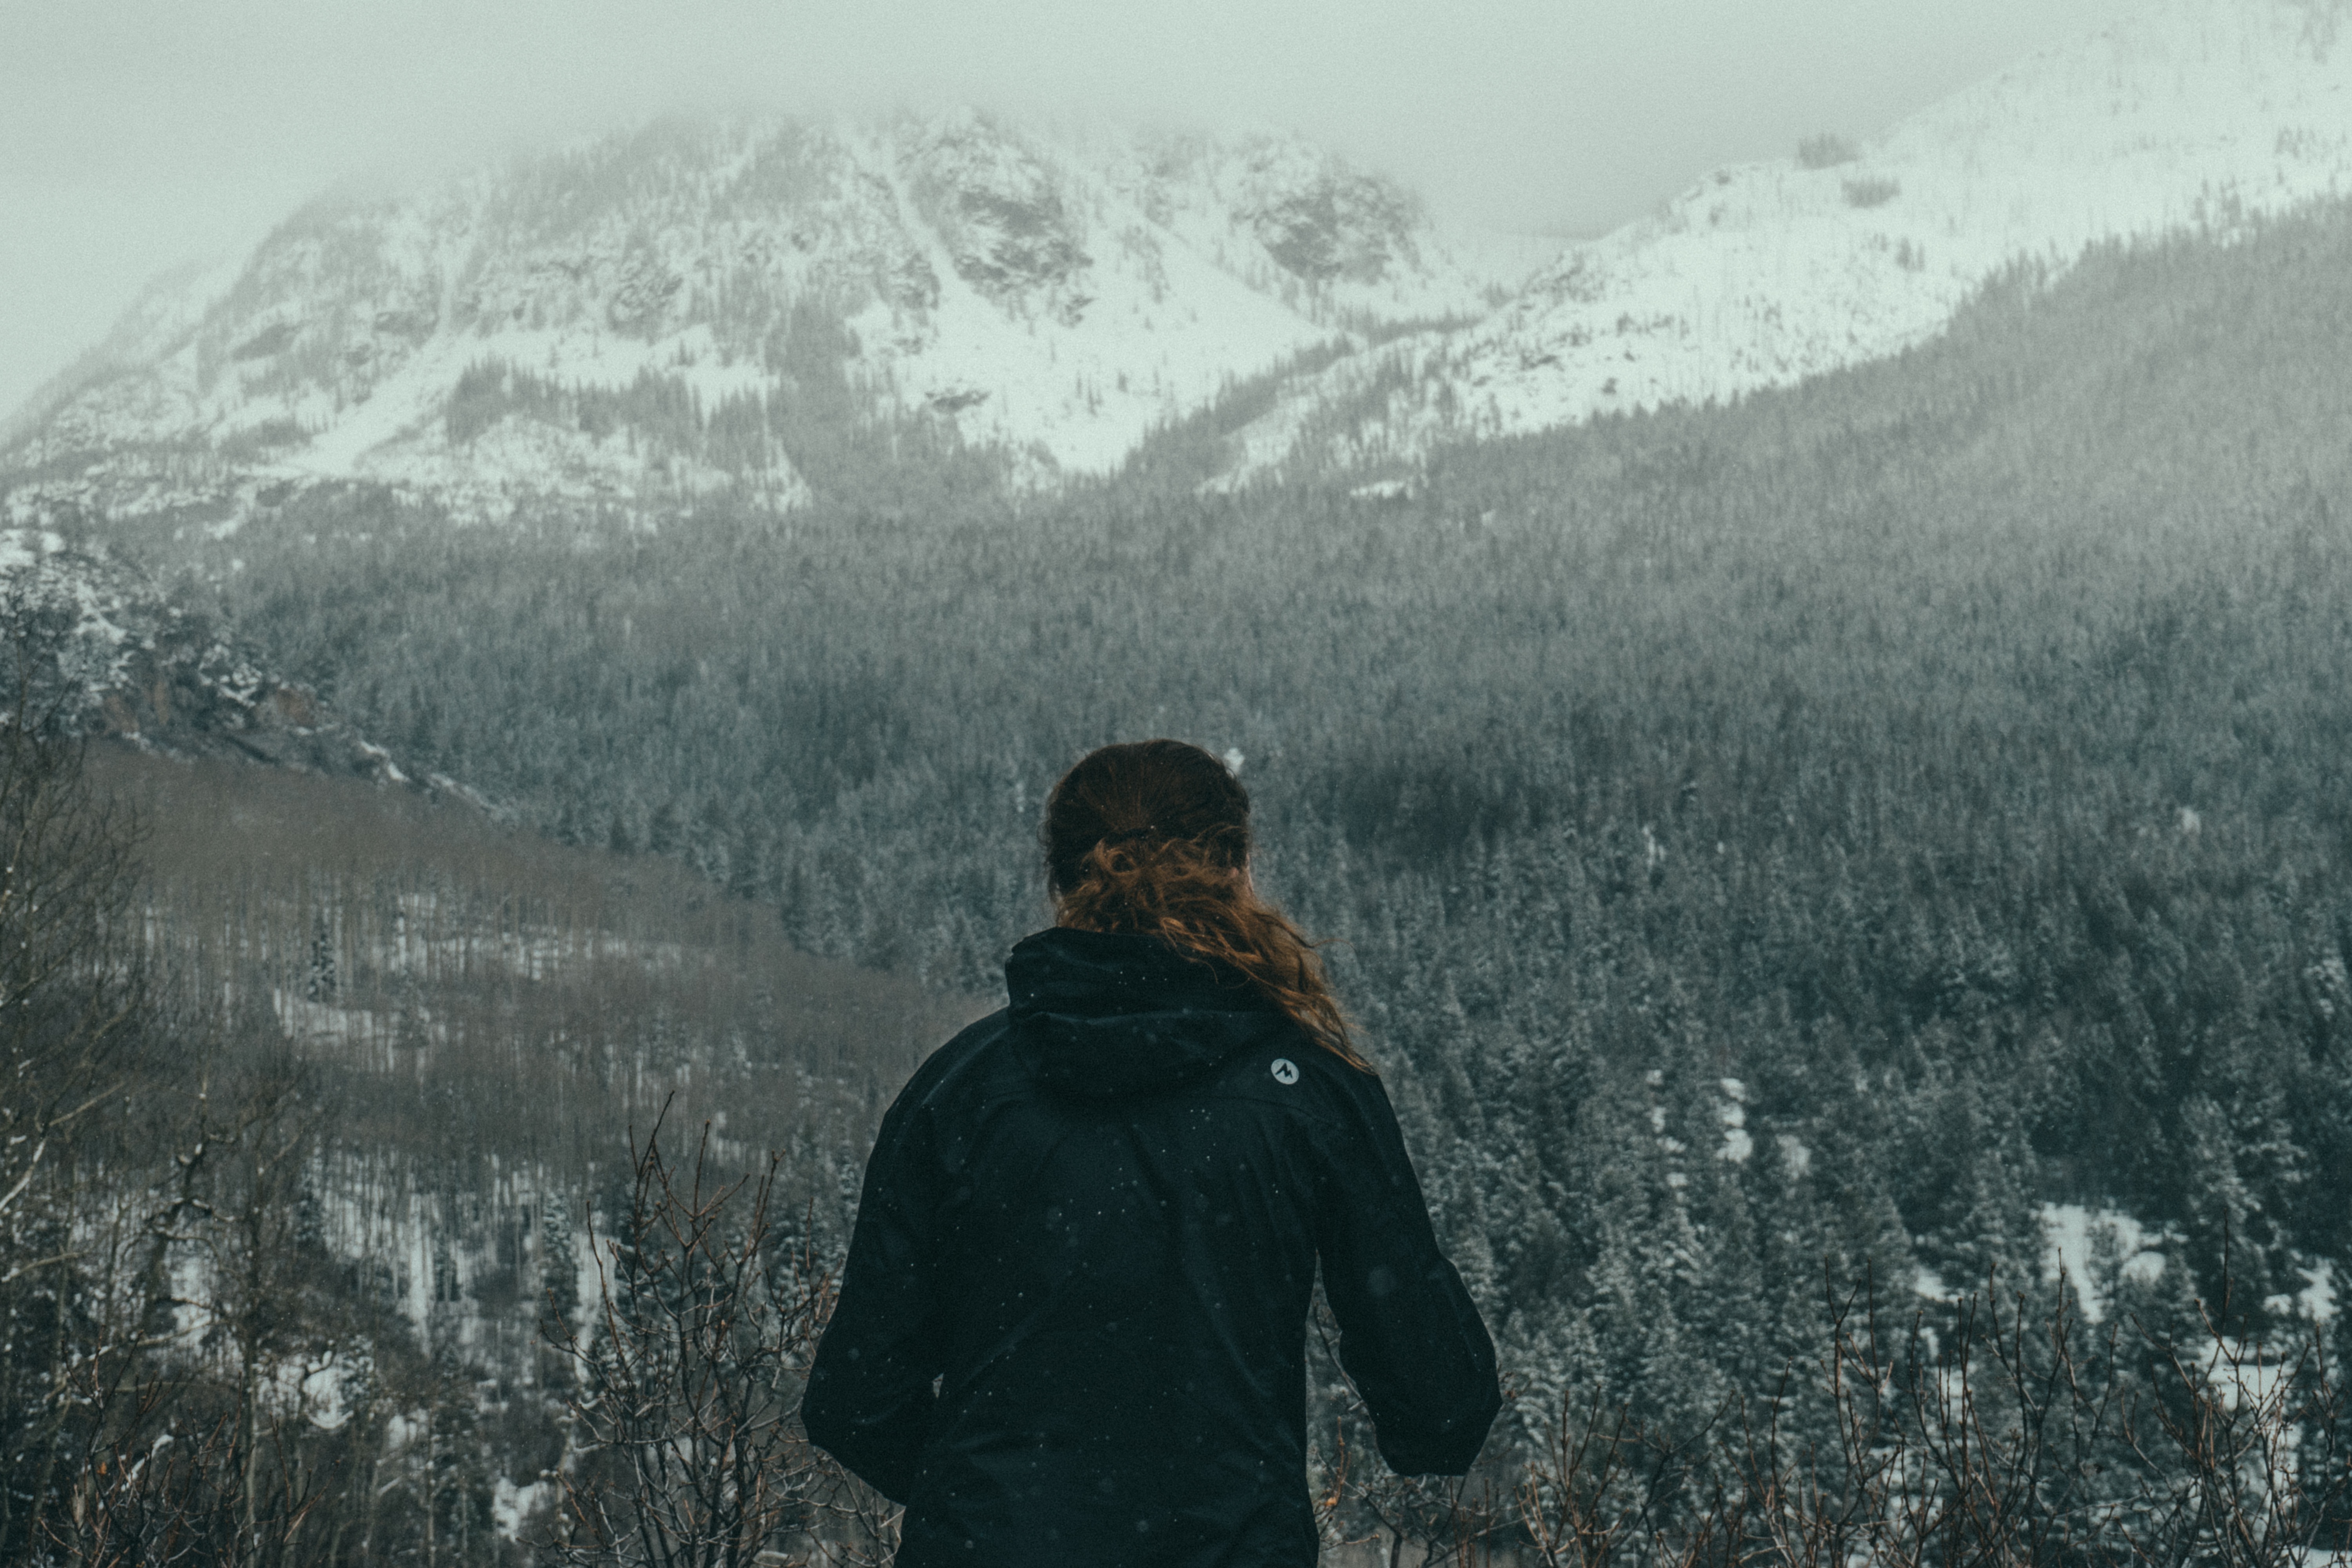
wilderness, walking, mountain, snow, winter, mountain range, weather, season, ridge, summit, atmospheric phenomenon, mountainous landforms